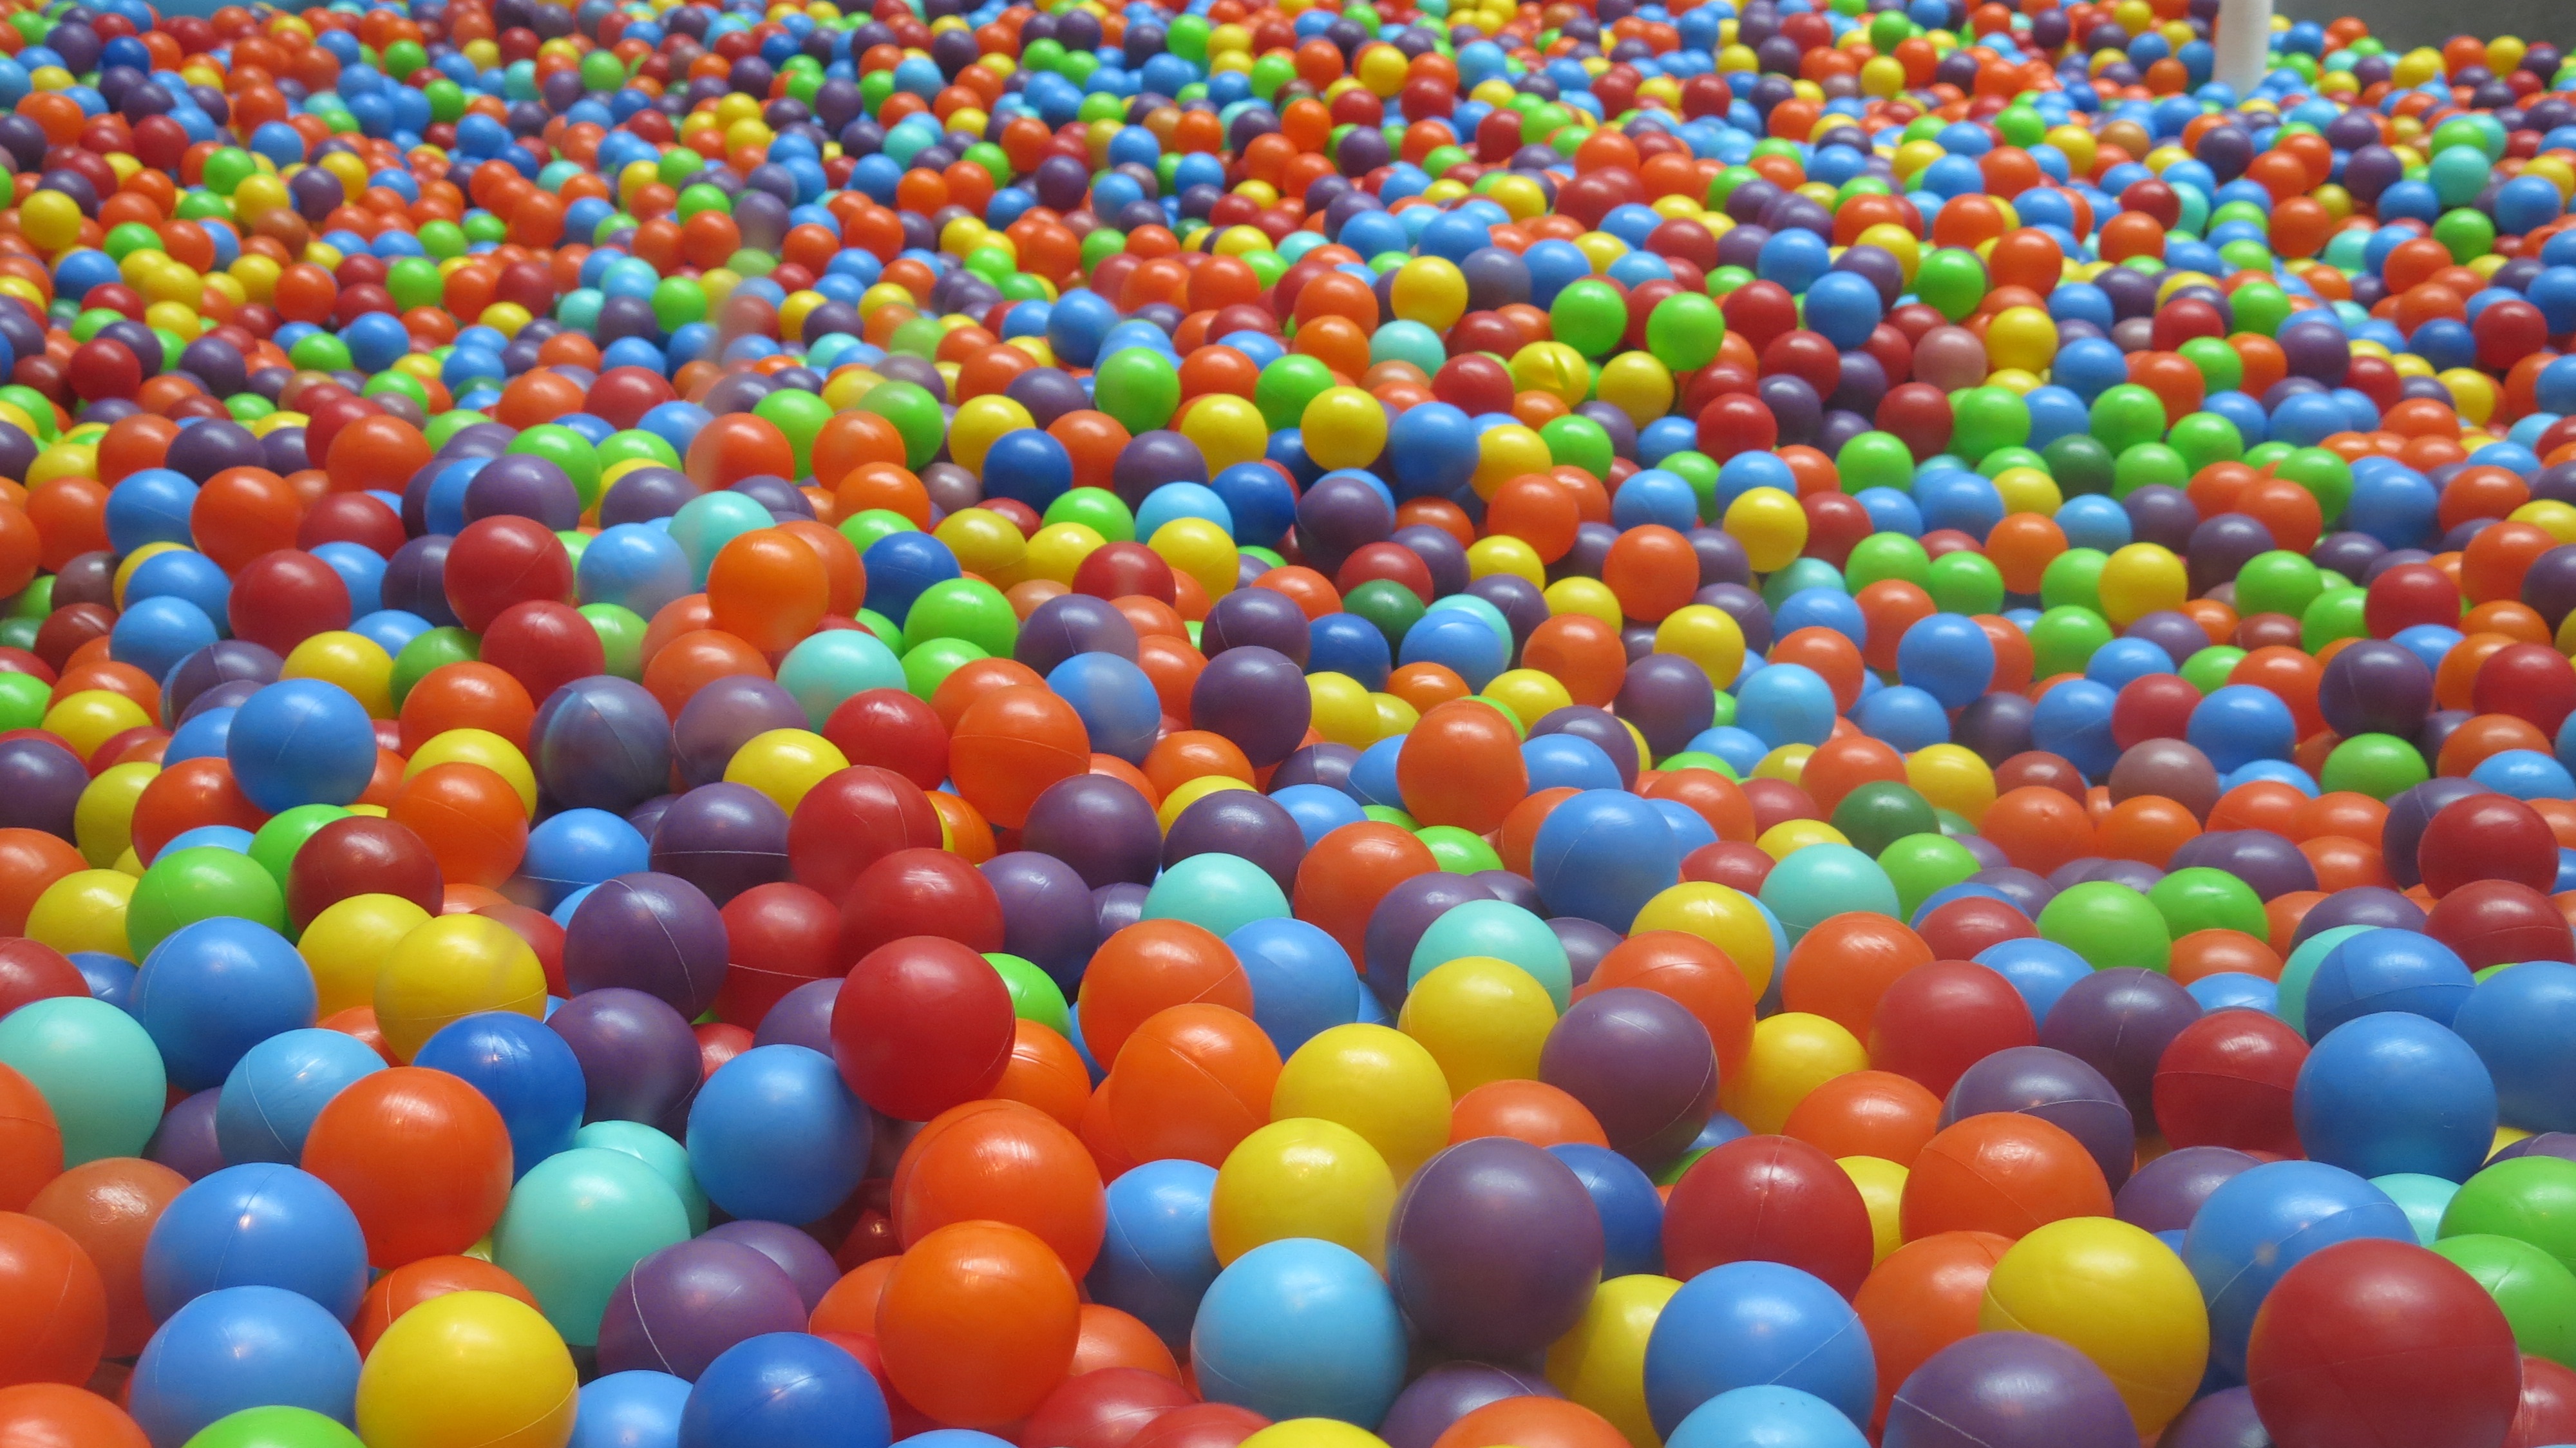
play, color, colorful, toy, children, balls, mass, play corner, quantitative, ball pit